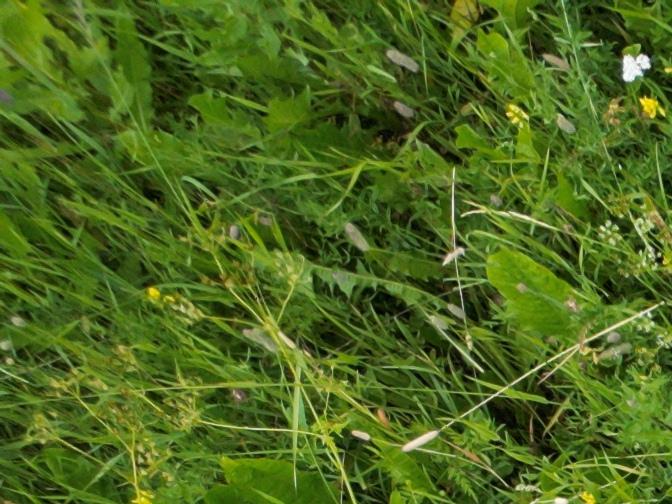
Flowers visible: yarrow flowers